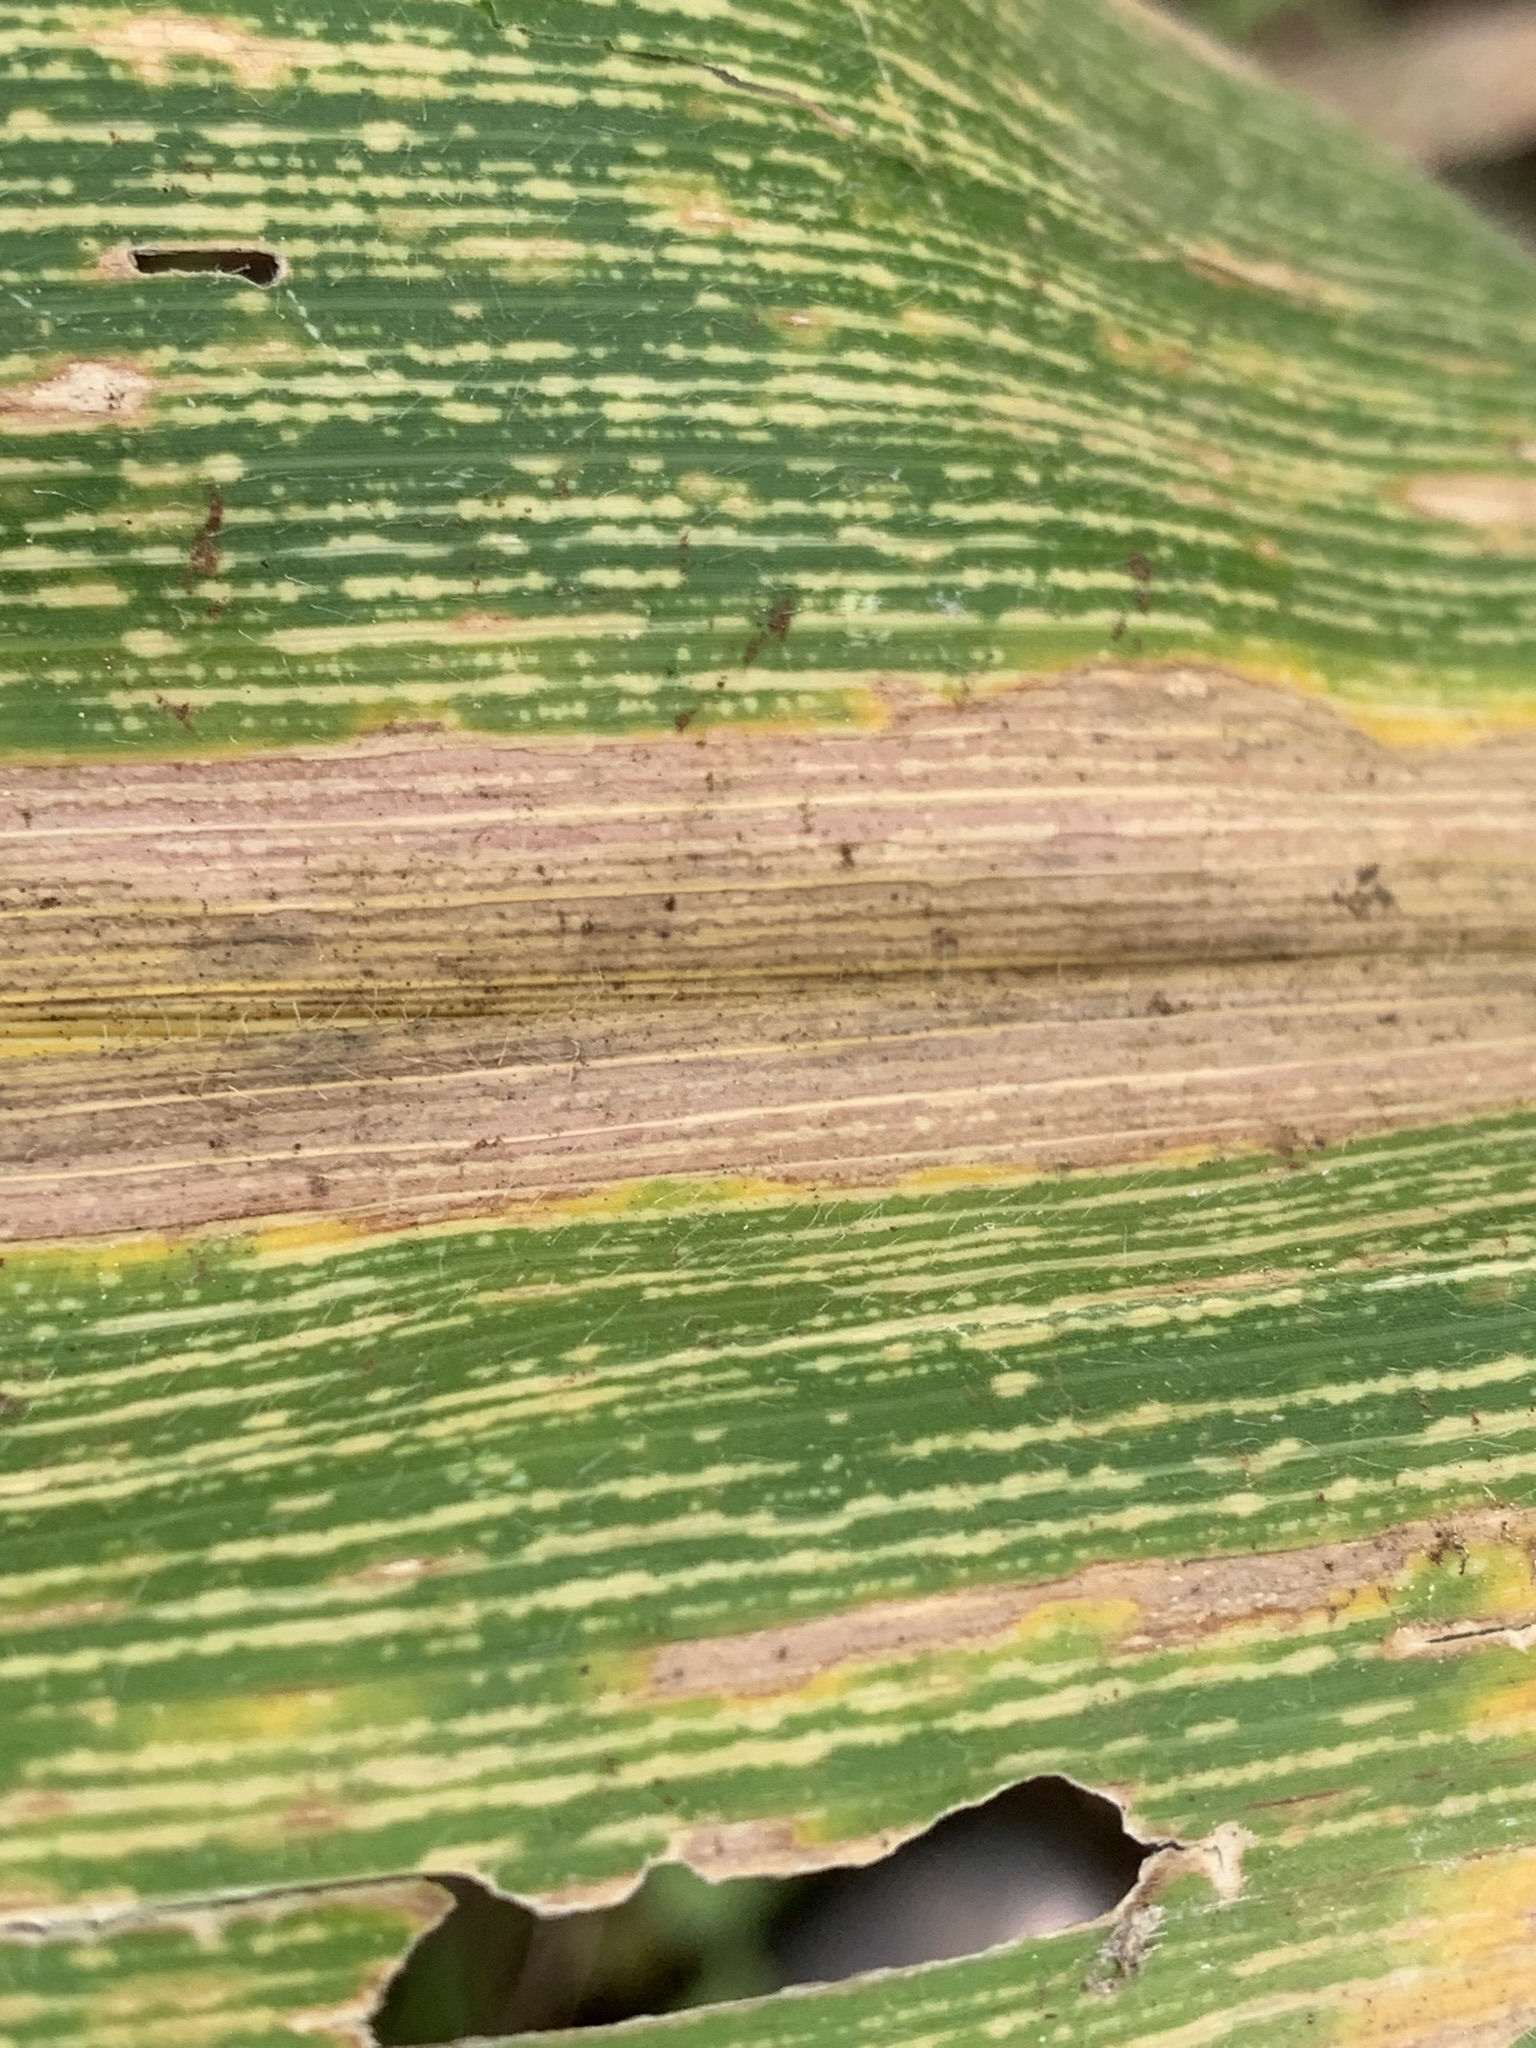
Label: MSV